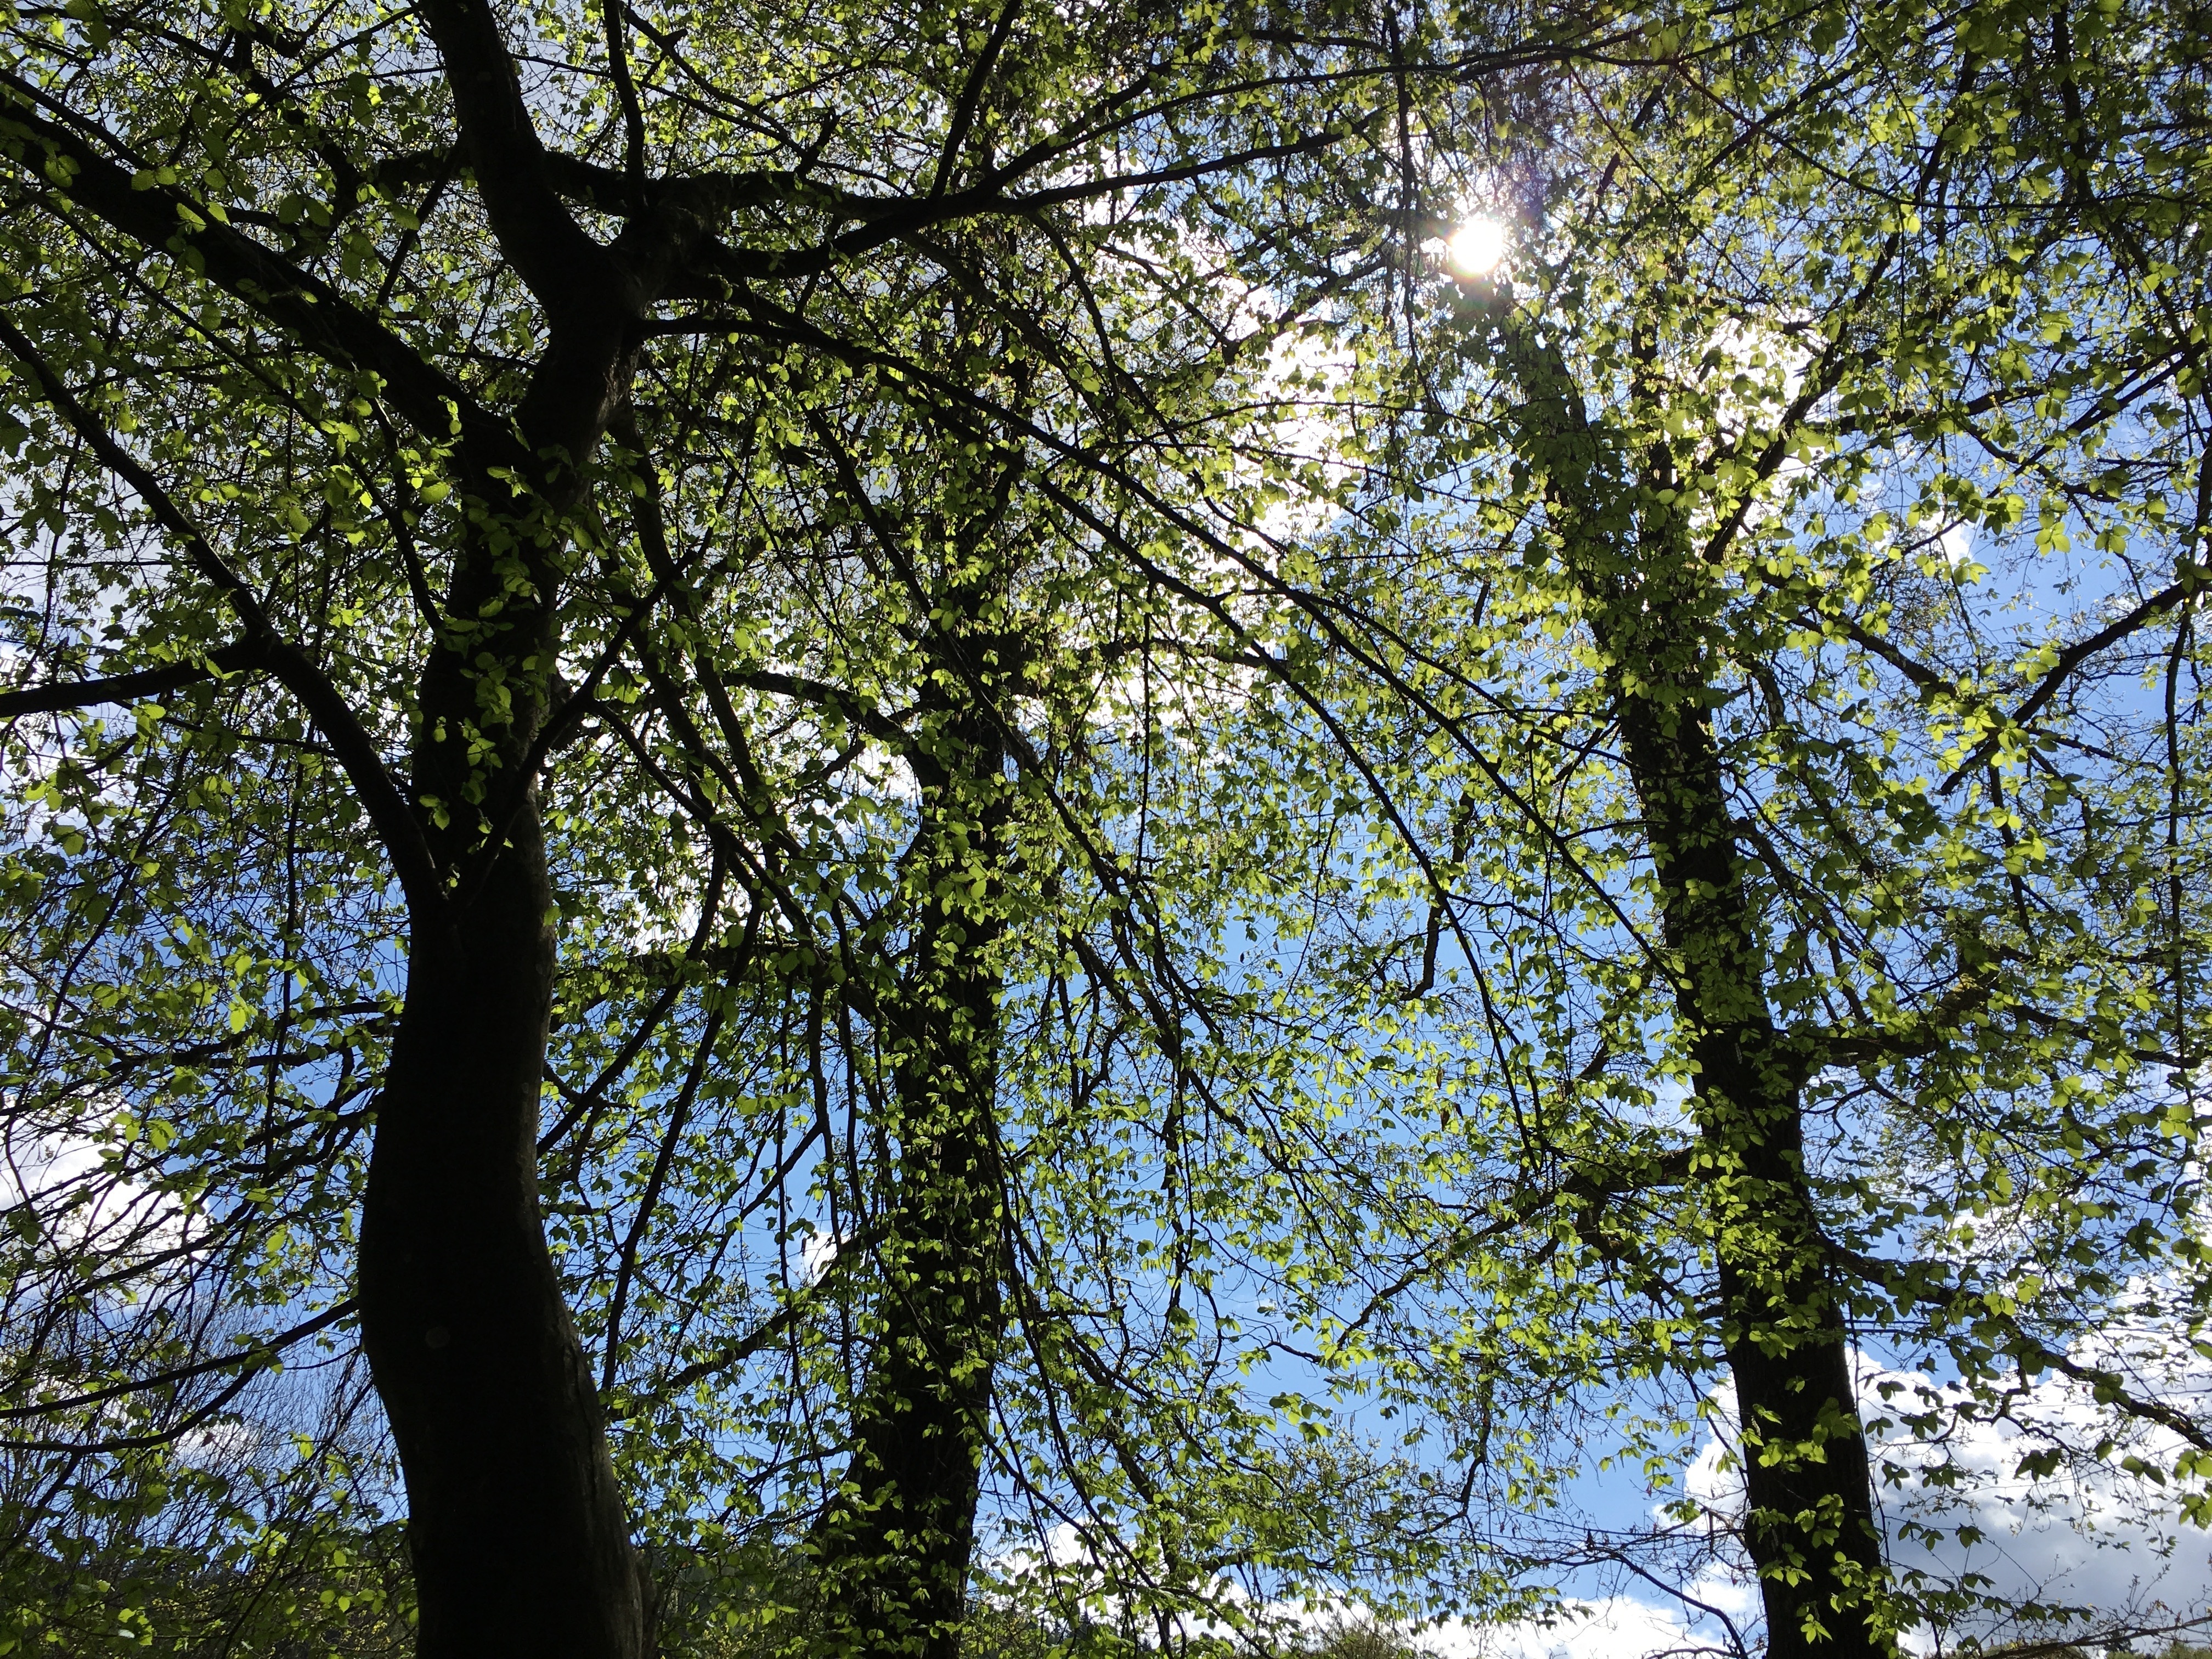
landscape, tree, nature, forest, branch, blossom, plant, sun, sunlight, leaf, flower, spring, green, autumn, park, season, blue sky, trees, leaves, deciduous, grove, woodland, habitat, ecosystem, sunbeam, flowering plant, natural environment, woody plant, land plant